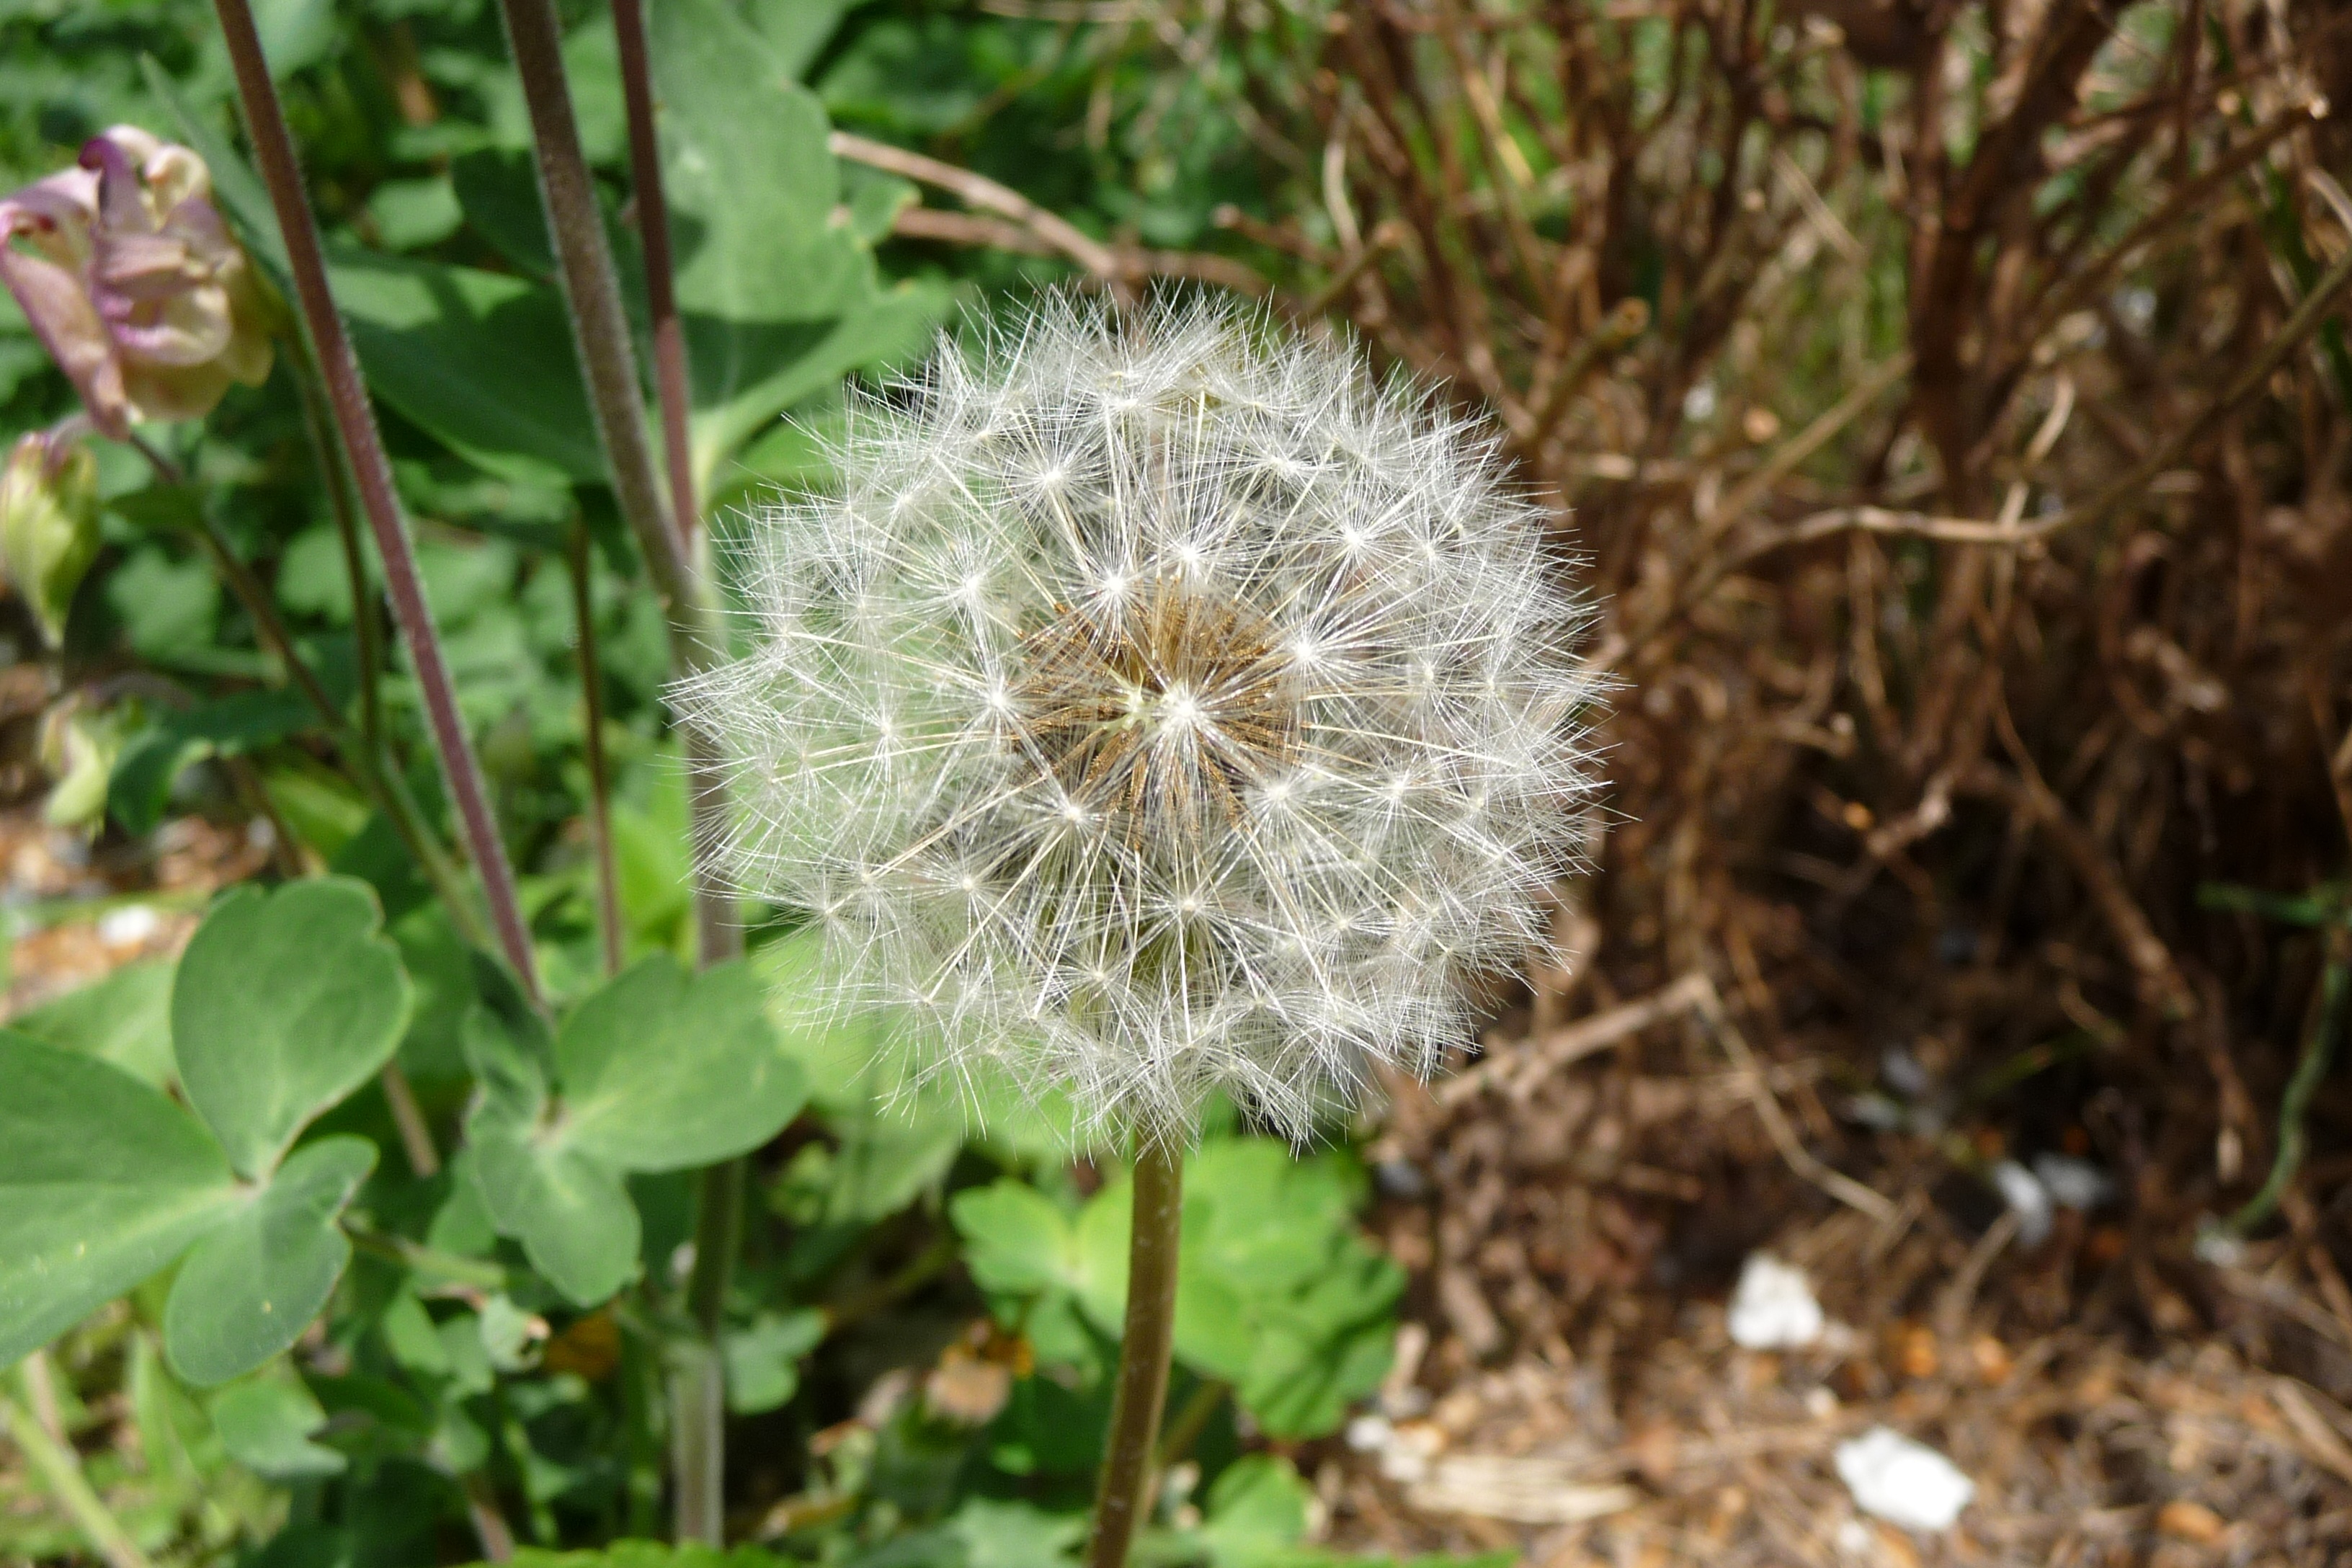
plant, white, dandelion, flower, spring, produce, botany, close, flora, wildflower, pointed flower, thistle, flowering plant, daisy family, silybum, land plant, thorns spines and prickles